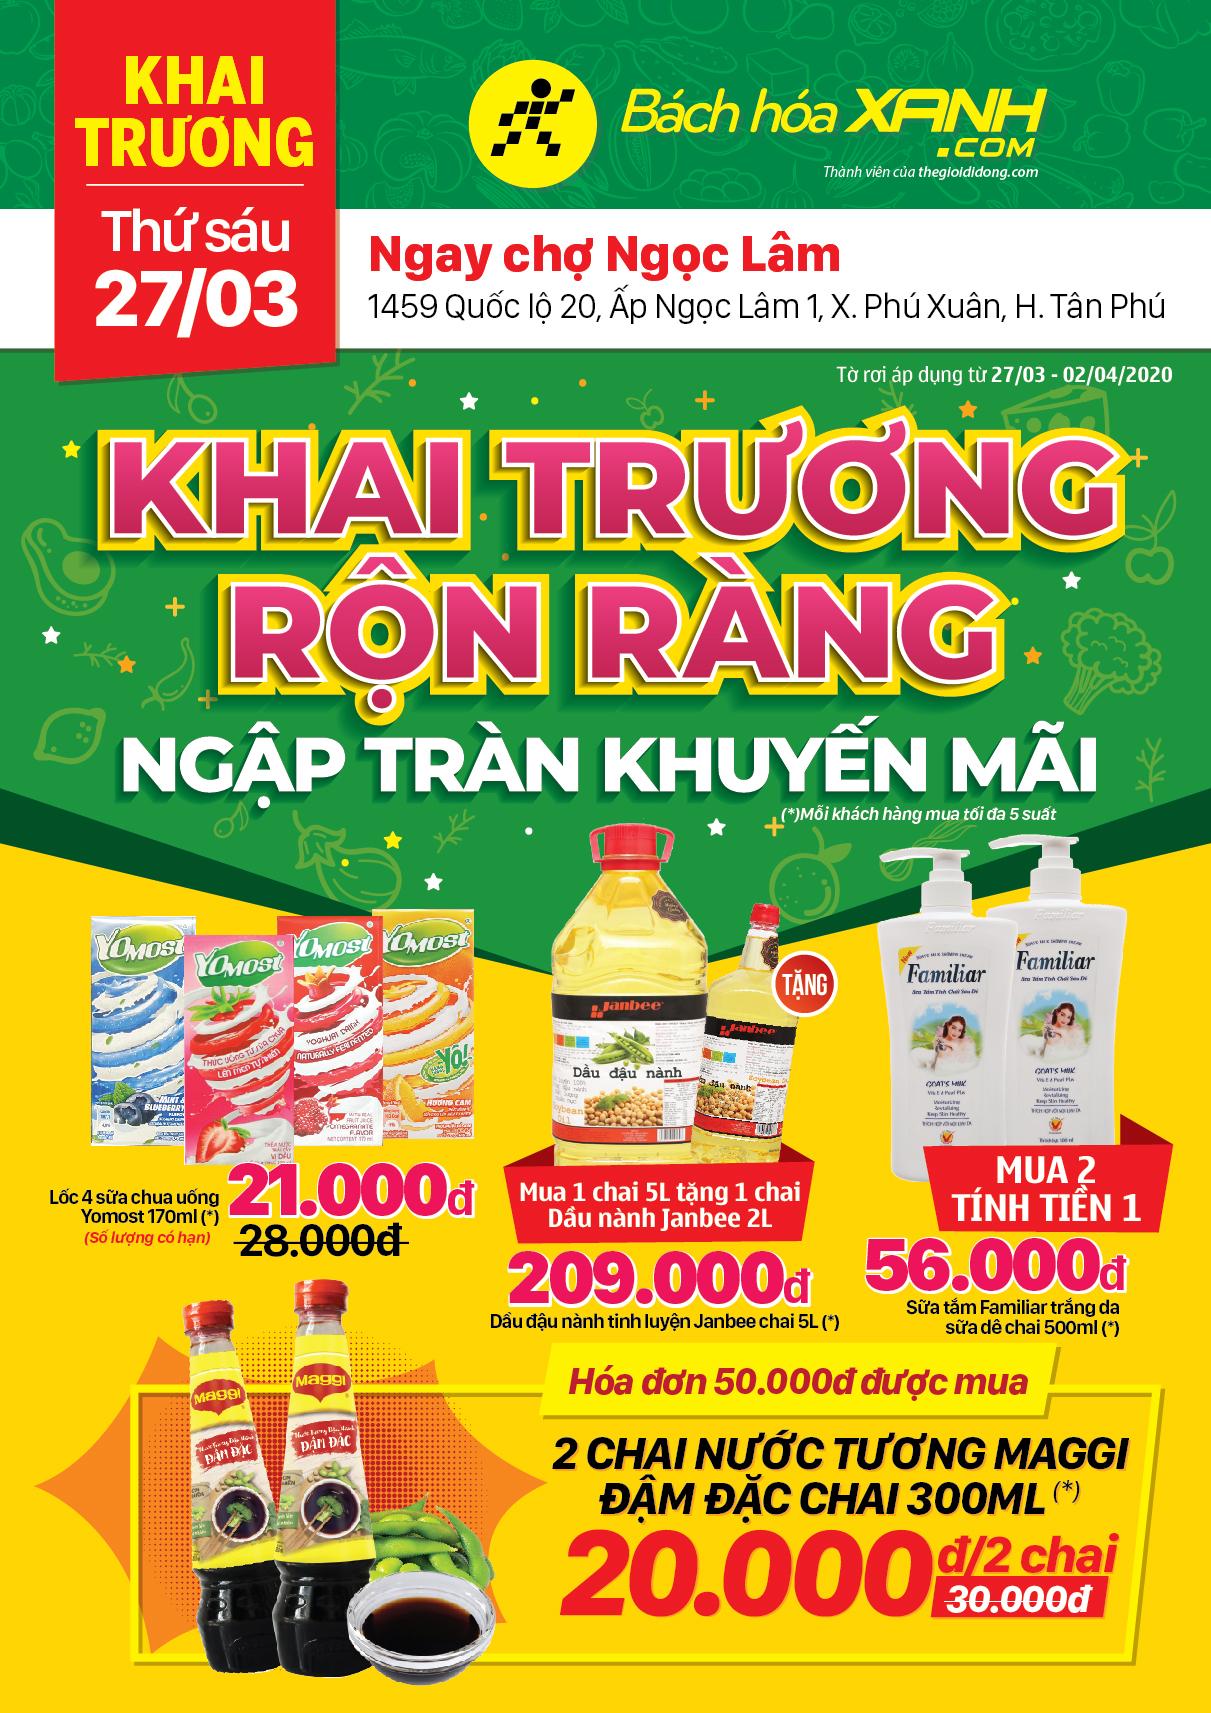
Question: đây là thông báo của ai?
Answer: của bách hóa xanh